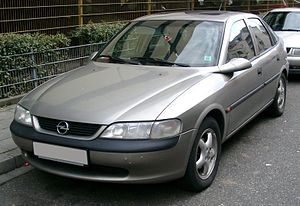
Opel Vectra B
Opel Vectra 5-dørs "Basis" (1995−1998)
Opel Vectra B er en stor mellemklassebil fra den tyske bilfabrikant Opel. Modellen afløste Vectra A i oktober 1995. Det første år blev modellen ligesom forgængeren produceret i en sedan- og i en combi coupé-udgave; året efter kom der for første gang siden 1975 igen en stationcar fra Opel i denne klasse. I efteråret 1998 blev modelserien modificeret.